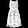
Label: Dress